Parham Maghsoodloo

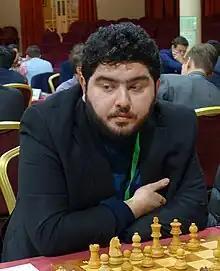
Maghsoodloo in 2023

Parham Maghsoodloo (born 12 August 2000) is an Iranian chess grandmaster. He was awarded the title of Grandmaster by FIDE in 2016. Maghsoodloo is a three-time Iranian national champion and became the World Junior Chess Champion in 2018.